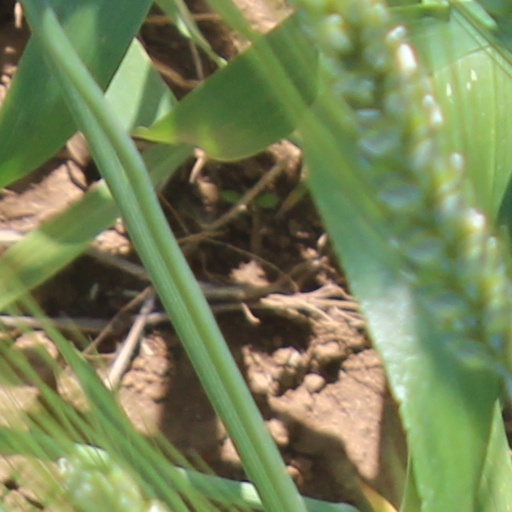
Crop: wheat